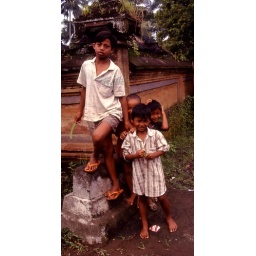
4 boys by road post,